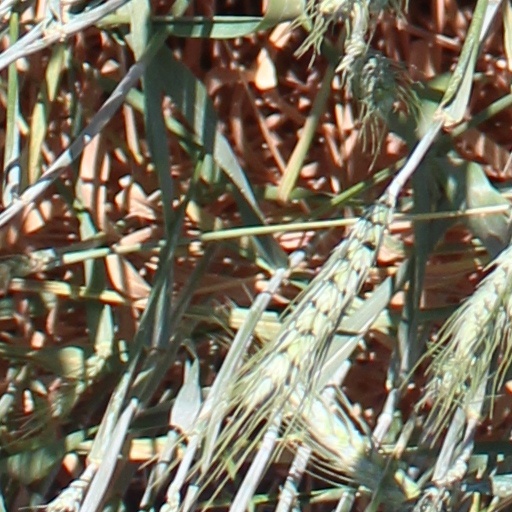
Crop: wheat